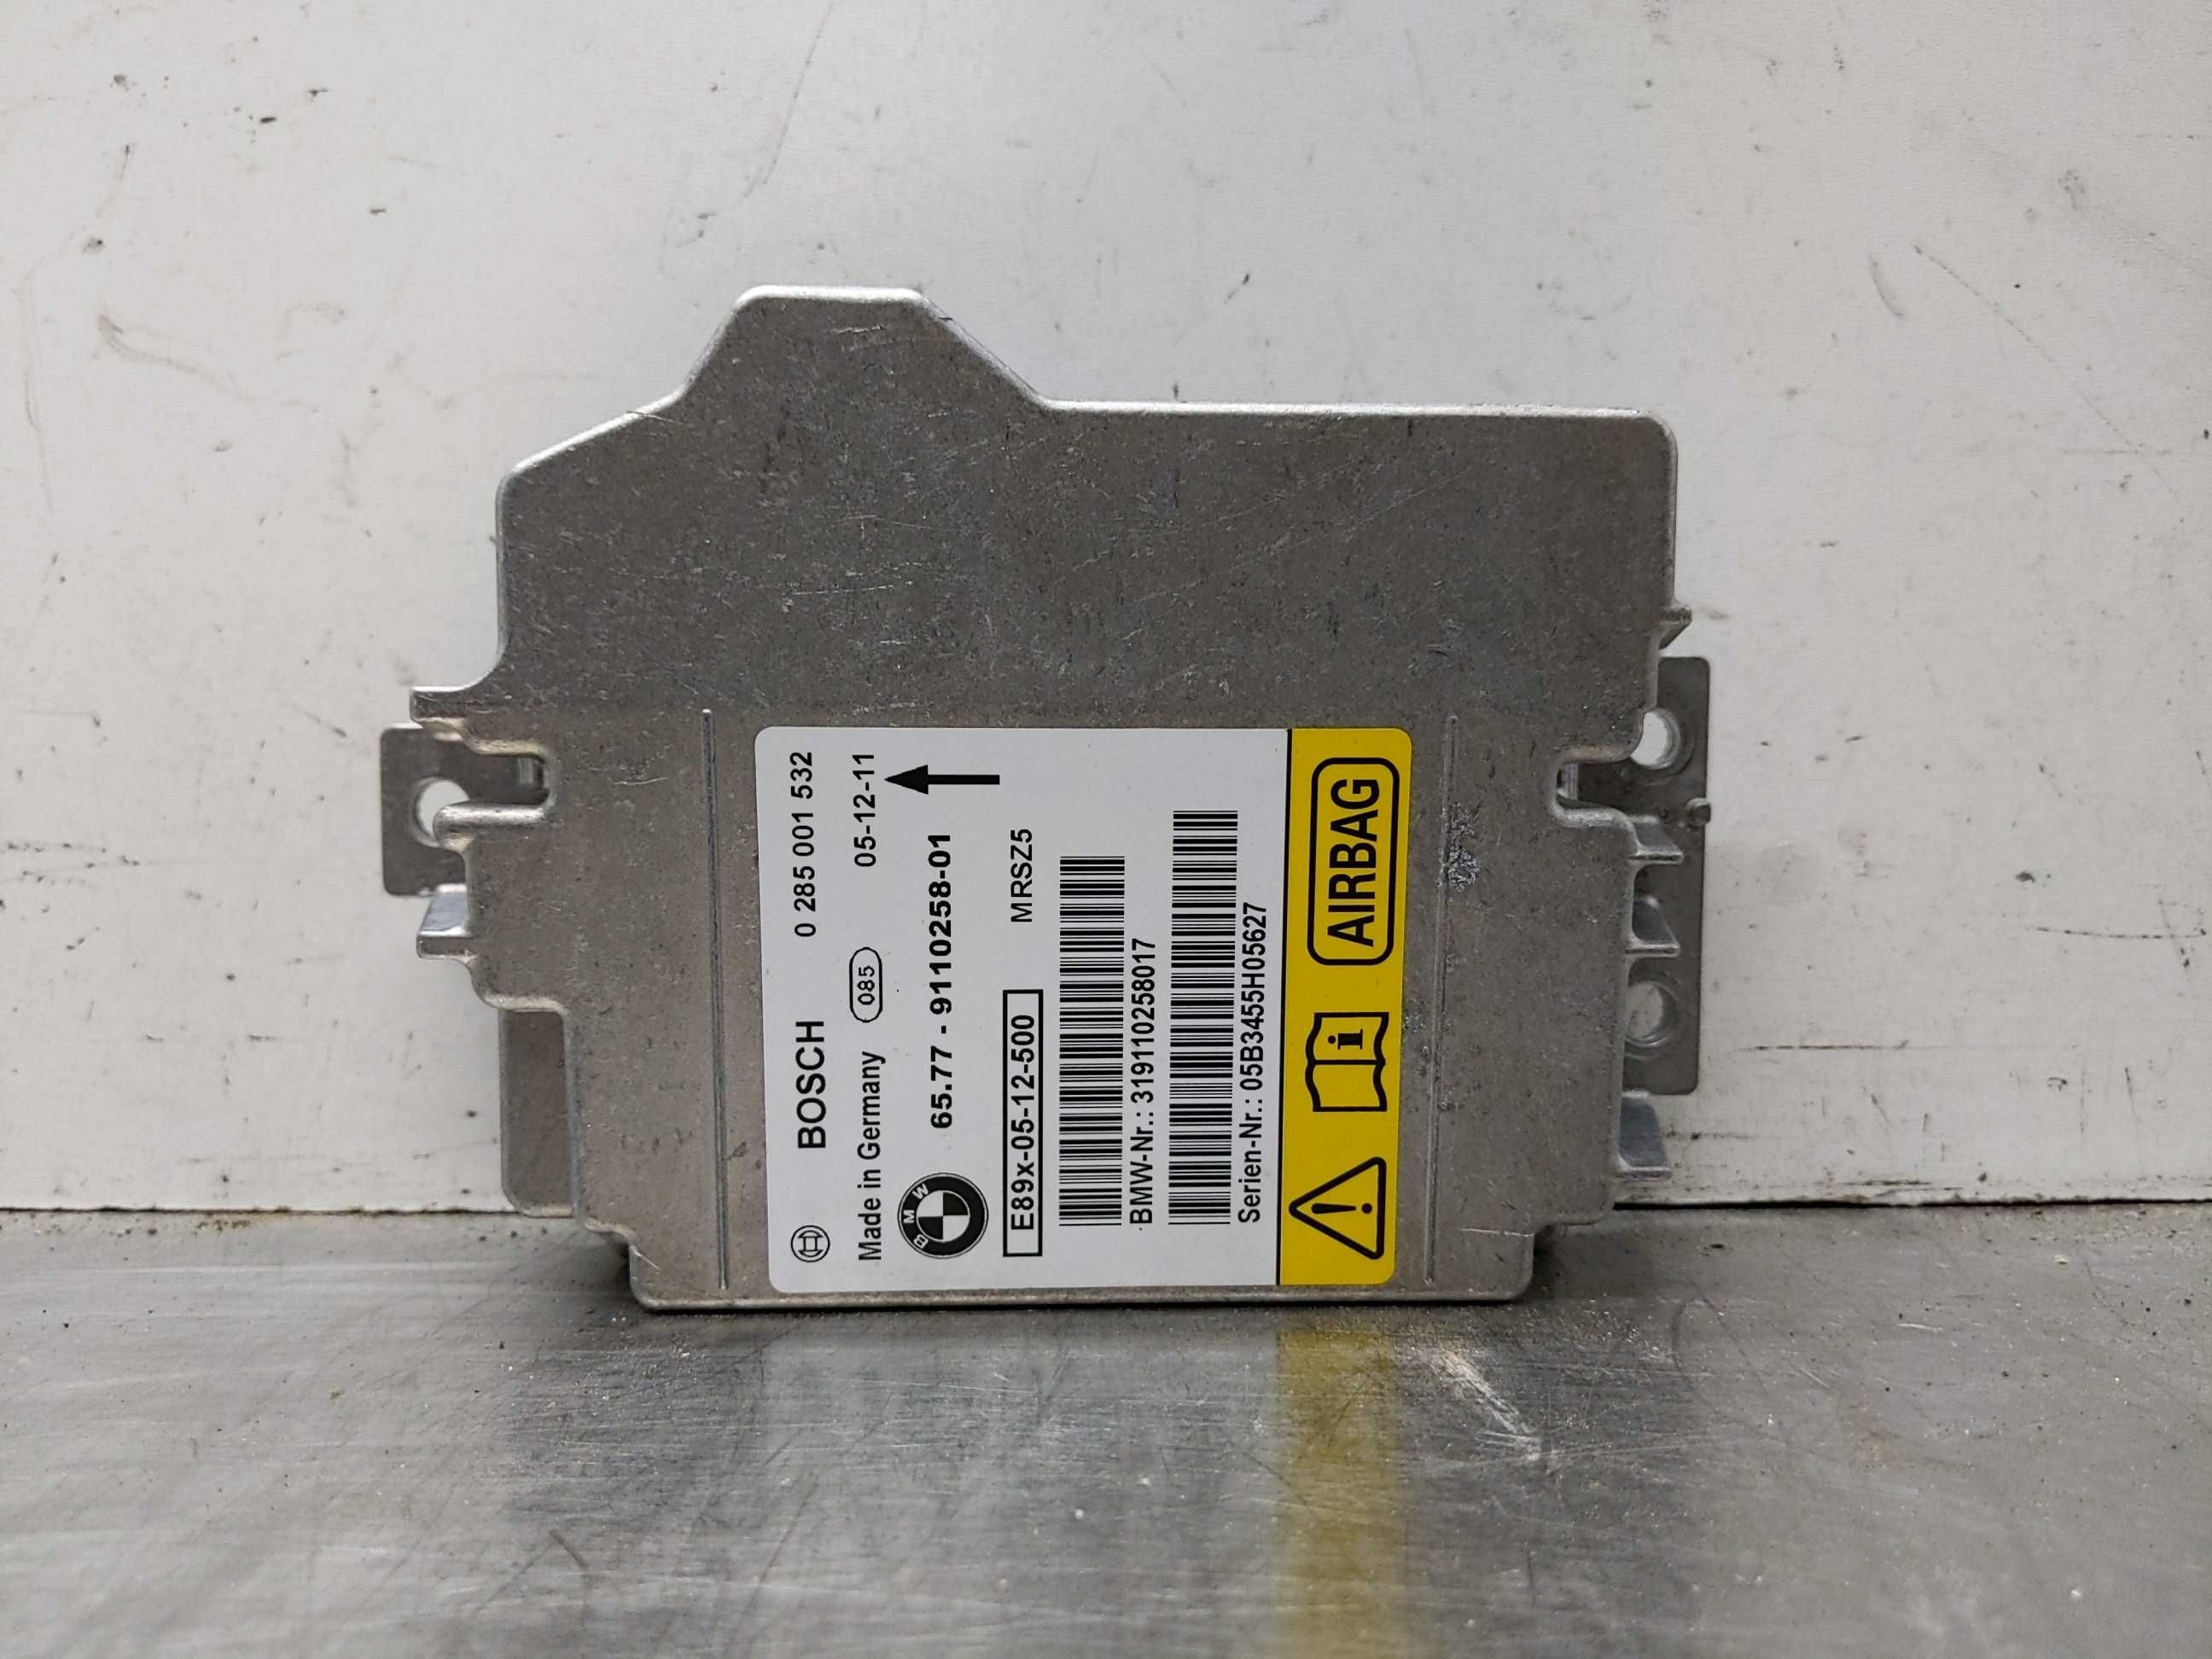
AIR BAG COMPUTER Mini Cooper 2005 05 2006 06 2007 07 - NW323787
This is a Good Working Used OEM Stock Computer / Control Module removed from a running recycled vehicle. All items are tested and stored inside. You are covered with our 6 Month Money Back Guarantee. Please see below for fitment before buying this item. Also check our inventory notes below for part numbers. If you have any questions, feel free to contact us Thanks Our Part #: 591-53516-R06104 OEM Part Numbers: 65770398810, 65770414644 Part # On Part: Our Inventory Notes: Vehicle Fit MINI COOPER 05 Air Bag; from 1/05 MINI COOPER 06 Air Bag; MINI COOPER 07 Air Bag; Conv, thru 2/07 Donor Vehicle This item is being pulled from the Vehicle Shown below 2006 Stock # R06104 VIN # WMWRH33516TF87521 Shipping This item can be shipped Within the continental US via FedEx Ground. All items that are pulled and on the shelf will leave our location with in 1 business day. Items that are still on the vehicle will leave with in 1-3 business days. Shipping to PR, AK, And HI is available on some parts at an additional charge. Please contact us for more information about PR, AK, and HI shipping. We are no longer able to ship outside of the Continental U.S. The only exception is PR, AK, and HI. You must contact us for shipping to PR, AK, and HI. We do not ship to PO or APO boxes. Your order must have a physical address. Orders with only PO boxes will not ship until a physical address is provided. Tracking information is emailed at time of shipment. We do not ship to Canada or any other Countries under any circumstances. If you have any questions about our shipping please feel free to contact us before buying. Thanks!
Brand: URG_EE23
Category: Vehicles & Parts > Vehicle Parts & Accessories > Vehicle Safety & Security > Vehicle Safety Equipment > Motor Vehicle Airbag Parts